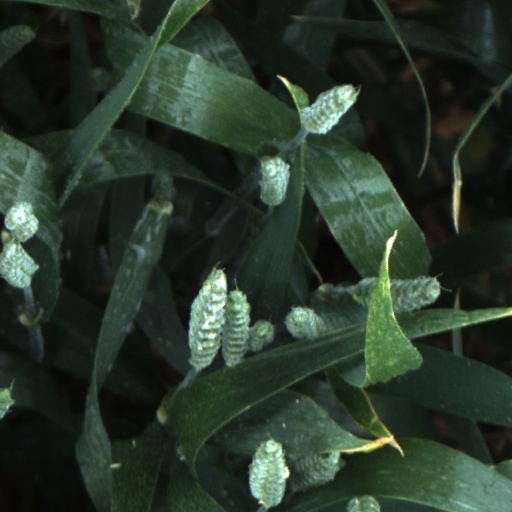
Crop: wheat